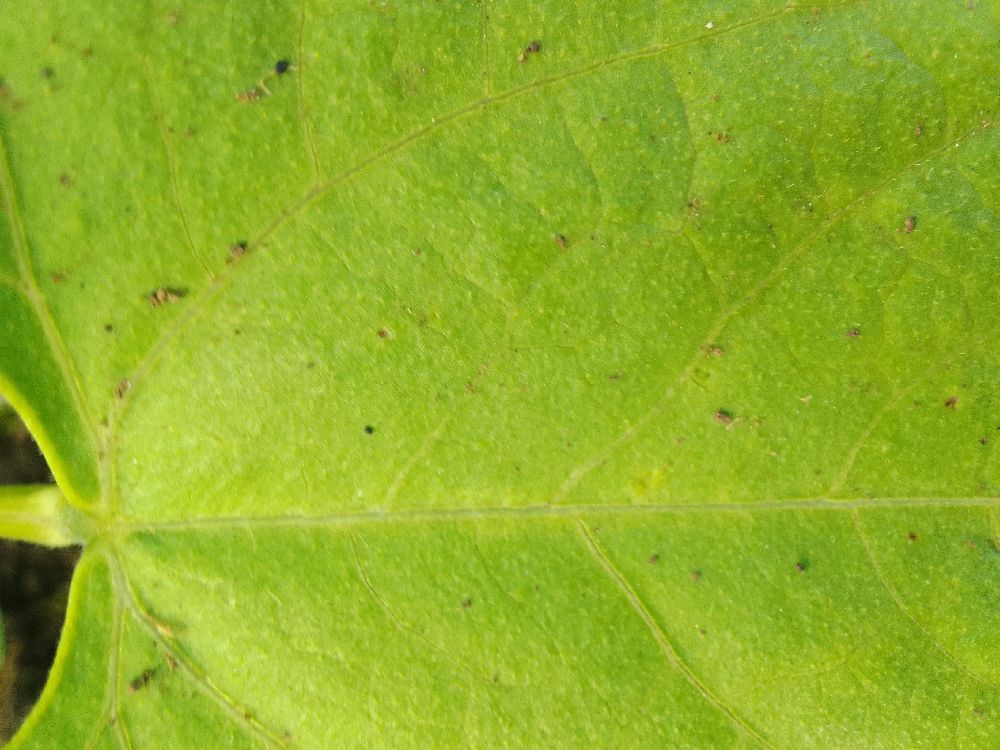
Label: healthy